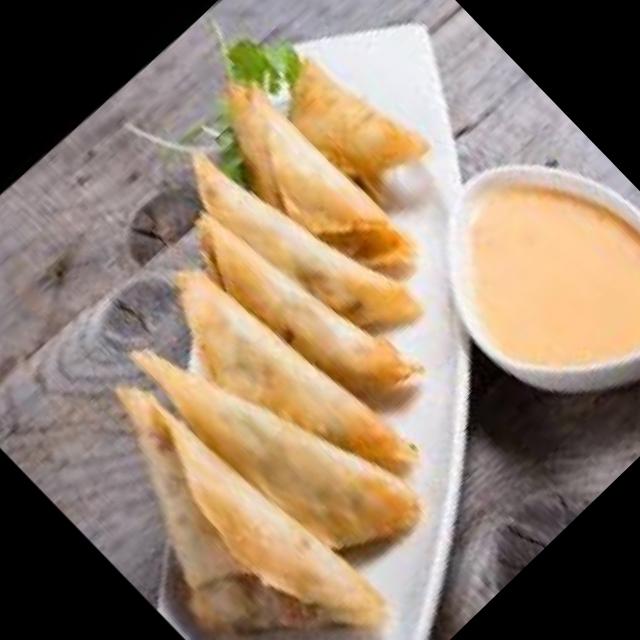
Dish: samosa